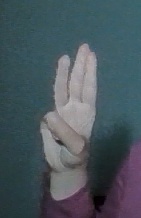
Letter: thaa